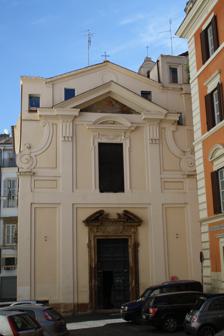
Building: San Salvatore in Campo
Country: Italy
Year built: 1639
Facade of church in 2013 San Salvatore in Campo is a Roman Catholic church located on the small piazza of the same name, not far from the church of Santissima Trinità dei Pellegrini , in the Rione (district) of Regola of central Rome , Italy . History A parish church of this name had existed since the first half of the 10th century, in the region now occupied by Palazzo Monte di Pietà . It is not clear why the church has the suffix in Campo , one hypothesis was said to derive from the patronage of an Abbot Campo, who was then leading the powerful Benedictine Farfa Abbey . Alternatively, it may be that the church stood before a campi , a name used for large plazas. In the 16th century, the church was attached to the Confraternity of the Trinità dei Pellegrini, founded by the Oratory of Saint Philip Neri . In the 17th century, this ancient church was razed. In 1639, Pope Urban VIII built a new parish church, with the same title. The architect was Francesco Peparelli . The church now is sponsored by the Eritrean Orthodox Tewahedo Church . Alessandro Cagliostro married Lorenza Feliciani here on April 8, 1751. References